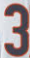
Number: 3